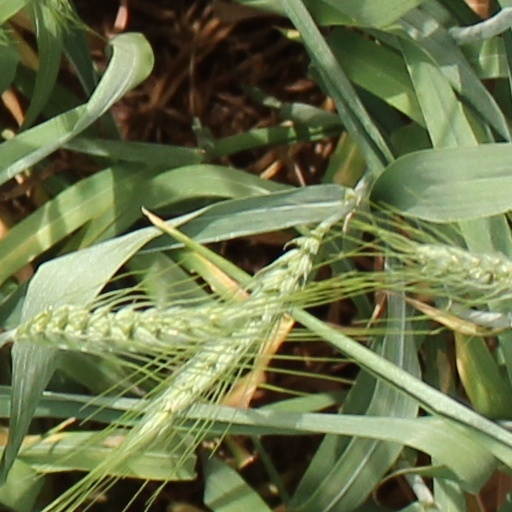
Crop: wheat